Rowena Memorial School

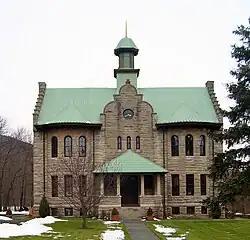
School building in 2007

The former Rowena Memorial School is located on NY 23A, at the junction with NY 32A, in Palenville, New York, United States. It is a stone Romanesque style building that educated local students for 70 years. It had fallen into disrepair until it was rebuilt in the 1990s and converted to an arts center.